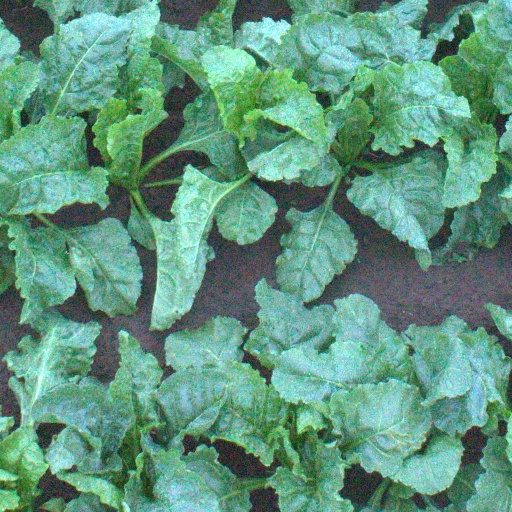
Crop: sugar beet